11th Coast Regiment, Royal New Zealand Artillery

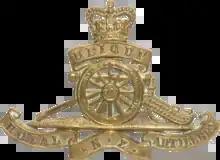
Cap badge of the Royal New Zealand Artillery

The 11th Coast Regiment, Royal New Zealand Artillery was a territorial coastal artillery regiment of the New Zealand Army based at Godley Head. The regiment was formed in 1940 as 11th Heavy Regiment, New Zealand Artillery and controlled the coastal defence batteries around Lyttelton Harbour. The regiment was progressively expanded and by the end of the war had batteries all over the upper North Island. The regiment was reduced to a cadre in 1957 and disbanded in 1967, along with the other coastal artillery regiments (9th and 10th).